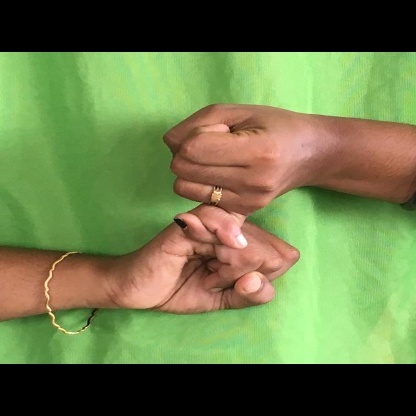
Mudra: Kilaka